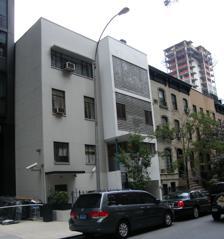
Building: Lescaze House
Country: United States of America
Year built: 1934
House in Manhattan, New York United States historic place Lescaze House U.S. National Register of Historic Places New York City Landmark No. 0898 Location 211 E. 48th St., New York City Coordinates 40°45′15.9″N 73°58′15.1″W / 40.754417°N 73.970861°W / 40.754417; -73.970861 ( Lescaze House ) Built 1933–1934 Architect William Lescaze NRHP reference No. 80002698 NYCL No. 0898 Significant dates Added to NRHP May 19, 1980 Designated NYCL January 27, 1976 The Lescaze House is a four-story house at 211 East 48th Street in the East Midtown and Turtle Bay neighborhoods of Manhattan in New York City . It is along the northern sidewalk of 48th Street between Second Avenue and Third Avenue . The Lescaze House at 211 East 48th Street was designed by William Lescaze in the International Style between 1933 and 1934 as a renovation of a 19th-century brownstone townhouse . It is one of three houses in Manhattan designed by Lescaze. The four-story building contains a facade of white-painted stucco blocks and glass block windows. The glass blocks, the first to be used on a building in New York City, were installed to provide insulation and privacy while also allowing illumination. The house was designed to accommodate his office at the bottom and his family's residence on the upper floors. The Lescaze House was designed with a dining room at the first story, bedrooms on the second story, and a living room on the third story, as well as a basement and first-story annex in the back yard. Lescaze designed much of the furniture for his residence. William Lescaze and his wife Mary moved into the house in June 1934. Their son Lee Lescaze , in his adulthood, also moved his own family into the neighboring rowhouse at 209 East 48th Street. After William Lescaze's death in 1969, Mary continued to maintain the property. The New York City Landmarks Preservation Commission designated the Lescaze House as an official landmark in 1976, and the house was added to the National Register of Historic Places in 1980. The house was sold in 1985 to the William Kaufman Organization, which conducted renovations but largely maintained the house's historic design. In 2020, the house was sold again to Hendale LLC. Site The Lescaze House is at 211 East 48th Street in the East Midtown and Turtle Bay neighborhoods of Manhattan in New York City . It is along the northern sidewalk of 48th Street between Second Avenue and Third Avenue . The house has a frontage of 16.58 feet (5.05 m) along 48th Street. The land lot has an area of 1,666 square feet (154.8 m 2 ) and a depth of 100 feet (30 m). Nearby buildings include Turtle Bay Gardens to the east, as well as Amster Yard and the Morris B. Sanders Studio & Apartment to the north. Numerous masonry houses with brick or brownstone facades were developed in Turtle Bay starting in the 1860s. These buildings usually occupied land lots that were at most 20 feet (6.1 m) wide and had classically inspired design features such as cornices and porticos . In the early 20th century, some of these houses were renovated with new interiors or exteriors. By then, a large portion of Turtle Bay's population was involved in the arts or architecture, and structures such as the Beaux-Arts Institute of Design and the residential Turtle Bay Gardens and Beaux-Arts Apartments were constructed for this community. Architecture The Lescaze House was designed by William Lescaze in the International Style between 1933 and 1934. The house is a redesign of an Italianate -style brownstone residence, constructed in 1865 by Elias and Daniel Herbert as part of a row of brownstone residences on the same block. It is among New York City's few remaining structures designed by architects or artists as their own residences. The house accommodated Lescaze's office at the bottom and his family's residence on the upper floors. The Lescaze House was the first building in the city to use a facade of glass blocks , although Lescaze claimed it was the first such structure in the United States. The house was characterized by later owner Sage Realty as "the first modernist house in New York City". It is one of only three houses designed by Lescaze in Manhattan, all of which share a similar style. The other two are at 124 East 70th Street and 32 East 74th Street , both on the Upper East Side . The design of the Lescaze House inspired businessman Raymond C. Kramer to hire Lescaze to design the 74th Street property in a similar style. The Lescaze House was characterized by Ada Louise Huxtable in 1961 as "still extraordinarily contemporary after more than twenty-five years". Steve Dougherty, writing for The New York Times in 2002, stated that the "house puts the much more recent buildings nearby to shame". Architectural writer Robert A. M. Stern wrote that the use of glass blocks became "not only a trademark of his personal style but also a symbol of high-style Modernism throughout the 1930s". However, Lewis Mumford objected to the extension of the house into the rear yard, saying: "When architecture forgets the necessity of open spaces, it moves one step forward and two backward, no matter how 'modern' its design." Despite this, Mumford called the house "a very useful piece of individual pioneering". Facade Front view of the facade The front facade on 48th Street was pulled forward to the building line. Separate entrances were provided for the office, at the English basement slightly below ground level, and the residence, above ground level at the first story. The entrances are grouped under a projecting porch supported by one Lally column . A short flight of steps at the center of the facade led down to Lescaze's office. The entrance was recessed to the lot line of the original 1865 brownstone. The office itself had a wall of glass blocks that separated it from the street, providing privacy while still letting sunlight in. On the left side of the house, a stoop leads up to the Lescaze family's main residence on the first floor. The stoop was retained from the original brownstone design. The second and third floors of the front facade are nearly identical, with large glass-block windows across almost the full width of each floor. The hollow glass blocks measure 5-by-5-inch (130 mm × 130 mm) across and 2.5 inches (64 mm) thick. The glass block wall on the third floor lit the living room, but had no movable windows, as the top floor had air conditioning. The living room's glass wall is the largest in the house, with 680 glass blocks. The guest room at the front of the second floor had no air conditioning, so the glass block walls were fitted with two movable windows. The master bedroom at the rear of the second floor is slightly curved outward in an "S" shape. The glass blocks on the facade were made by the Macbeth-Evans Glass Company. The glass blocks served to reduce heat, provide privacy, and allow light to pass through. Translucent glass blocks were used at the front of the second-floor bedroom and third-floor living room. The first-floor kitchen, as well as the rear, used transparent blocks because these rooms did not need as much privacy. At night, when the Lescaze family turned on the lights, the glass block facade appeared to be illuminated. According to Architectural Forum , this allowed the facade to be "at night as frankly expressive of the life within as it is by day". The Lescaze House's glass block exterior inspired the use of the material on nearby structures, such as the Morris Sanders Studios and 212 East 49th Street one block north. Interior As of 2018 [update] , the building has 7,000 square feet (650 m 2 ) of floor area. Lescaze designed the interior with a neutral color palette that reflected sunlight. The design was meant to let in large amounts of light given the building's small width. Lescaze also made custom furniture and furnishings for his residence. These furnishings included a dining room that contained metal-tube chairs with upholstery, a rosewood table, and walls with two hues of gray paint. Additionally, chenille curtains were used for the windows, while the floors were made of gray rubber padding. The house was the city's first private residence with central air conditioning. Indirect lighting was also used throughout the house. The interior originally used a color scheme with various hues of yellow, blue, gray, and white. At the front of the basement office was a reception room that originally contained a counter. The reception room had a plaster ceiling with sound-absorbing tiles. Behind the reception room was a bathroom, storage room, and a studio on the left side of the office, all connected by a corridor on the left side. Below the basement, there is a cellar that had storage and a mechanical room. On the first floor is an eat-in kitchen at the front of the residence, as well as an office (formerly a dining room) at the rear. On the second story are two offices, which consist of the former guest room at the front and the former master bedroom at the rear. The third story contains the living room. The living room has a fireplace with refractory bricks. The living room was originally entirely illuminated by indirect lighting and contained a skylight at the center of its ceiling. As of 2021 [update] , the living room was being split into a family room in the front and a bedroom in the rear. A fourth story was proposed to be added atop the living room, with a lounge in the front and a guest bedroom in the rear. In Lescaze's original design, a narrow staircase with a wooden railing connected all of the stories. A hydraulic elevator also connects each story. In 2021, the elevator was proposed to be extended upward to the fourth floor. The basement and first floor are extended at the house's rear into part of what was originally the garden. The annex stories are slightly raised above the main house's stories. Within the annex at basement level, a stair led up to the library in the annex's basement and led down to another studio in the annex's cellar. At the first story, a roof terrace was installed above this addition to offset the loss of part of the rear yard. The roof doubled as a sundeck. Outside the dining room at the rear of the first story, is a patio with a short flight of stairs leading up to the annex's roof terrace. The balcony and roof terrace both contained glass-tile floors on its roof to illuminate the rooms below. These glass tiles are made of solid blocks for strength. In 2021, the skylights were proposed for cleaning, and the rear yard was proposed to be lowered to the annex's cellar. History William Lescaze was born in Onex, Switzerland , near Geneva , in 1896. He received his diploma from the Swiss Federal Institute of Technology in Zurich in 1919 and founded his business in New York City in 1923. Lescaze partnered with George Howe to design structures such as Philadelphia's PSFS Building , an early International Style skyscraper. Just after buying the 211 East 48th Street brownstone in 1933, Lescaze married Mary Connick Hughes. Lescaze family ownership View of the facade from the sidewalk In August 1933, William Lescaze submitted plans to the New York City Department of Buildings for a modification to the 19th-century brownstone at 211 East 48th Street. The four-story brownstone townhouse had been classified as a single-family home, but Lescaze proposed converting the basement to commercial use, retaining the first through third floors as a residence. Lescaze's original plans called for central air-conditioning. Due to objections over the proposed zoning of the building, the city government rejected Lescaze's initial proposals to modify the house. Lescaze resubmitted his plans for his house in December 1933 and, in an amendment the next month, clarified that the glass-block windows would enable ventilation and air-conditioning equipment to be installed. The glass block tiles were delivered to the house but stayed on the sidewalk until the building department approved the revised plans in February 1934. The Lescaze family moved into the house in June 1934. The design of the Lescaze House inspired similar renovations to other structures in the neighborhood, including four townhouses on 49th Street in the 1930s and 1940s. The Lescaze House initially attracted so much attention that, according to the Associated Press , William and Mary Lescaze "had about as much privacy as a traffic cop". The couple agreed to invite passersby to look at the house for one hour each Monday. They then left a servant to tend to the house every Monday while they traveled elsewhere. Despite this, Mary Lescaze said the couple was not afraid of stone-throwers, as "the stones will simply rattle off". The couple's only son, Lee Lescaze , was born in 1938 and grew up in the house. In Lee Lescaze's adulthood, his father renovated the adjacent brownstone at 209 East 48th Street for Lee's family. The two houses were connected at their third stories. William Lescaze died of a heart attack at his house in 1969, at the age of seventy-two. Following his death, his wife Mary continued to maintain the house in largely its original condition. On January 27, 1976, the New York City Landmarks Preservation Commission (LPC) designated the Lescaze House as a New York City landmark. The building was added to the National Register of Historic Places on May 19, 1980. Lescaze's family continued to own the house for sixteen years after his death. The William Kaufman Organization acquired the Lescaze House and the adjacent property at 209 East 48th Street in 1985. Later ownership Melvyn and Robert Kaufman, the subsequent owners of the house, were looking for a tenant by 2001. Although the glass blocks used in the windows were no longer being manufactured, the LPC insisted that any replacements be to the same specifications as the original design. According to a spokesman for SageGroupAssociates (later Sage Realty), which leased property on behalf of the Kaufman Organization, a Pennsylvania studio had agreed to make replicas of the glass blocks. Sage completely renovated the Lescaze House sometime before 2011. By 2015, the building contained both a residence and a commercial unit. According to Gothamist , representatives of Sage  researched the house's history before making modifications. Some time afterward, the 48th Street facade was restored to its original appearance; the stucco was painted and glass blocks were installed to Lescaze's original specifications. The interior was renovated with a new hydraulic elevator and a contemporary-style kitchen. In 2018, after renovating the house, Sage Realty placed the building on sale for nearly $5 million. Sage also separately placed the adjacent structures at 209 East 48th Street and 210 East 49th Street for sale. The three buildings were worth almost $15 million combined and were sold separately. 211 East 48th Street was the last of the structures to be sold, when Hendale LLC purchased it for $3.8 million in March 2020. The following January, architecture firm Turett Collaborative submitted renovation plans for the Lescaze House to the LPC. The company proposed repairing the exterior, consolidating mechanical equipment on the roof, and excavating the rear yard. See also List of New York City Designated Landmarks in Manhattan from 14th to 59th Streets National Register of Historic Places listings in Manhattan from 14th to 59th Streets References Notes